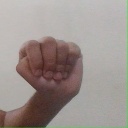
अक्षर: ठ